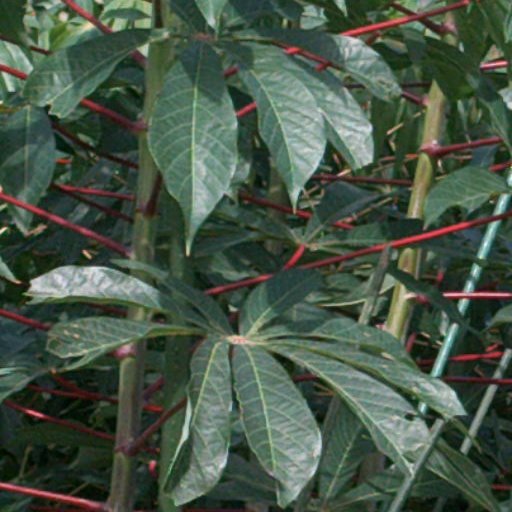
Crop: cassava